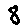
Label: 8